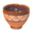
Label: bowl